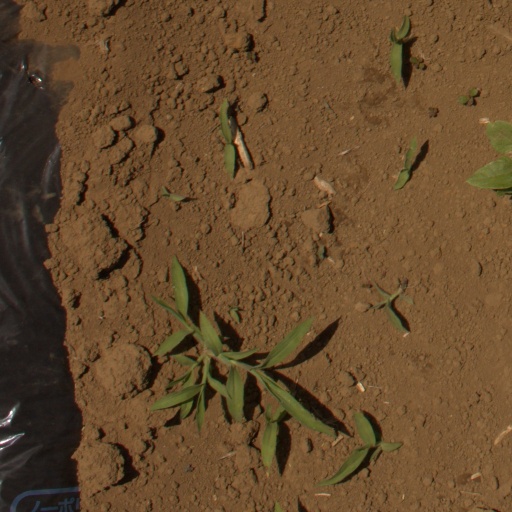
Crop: Jerusalem artichoke